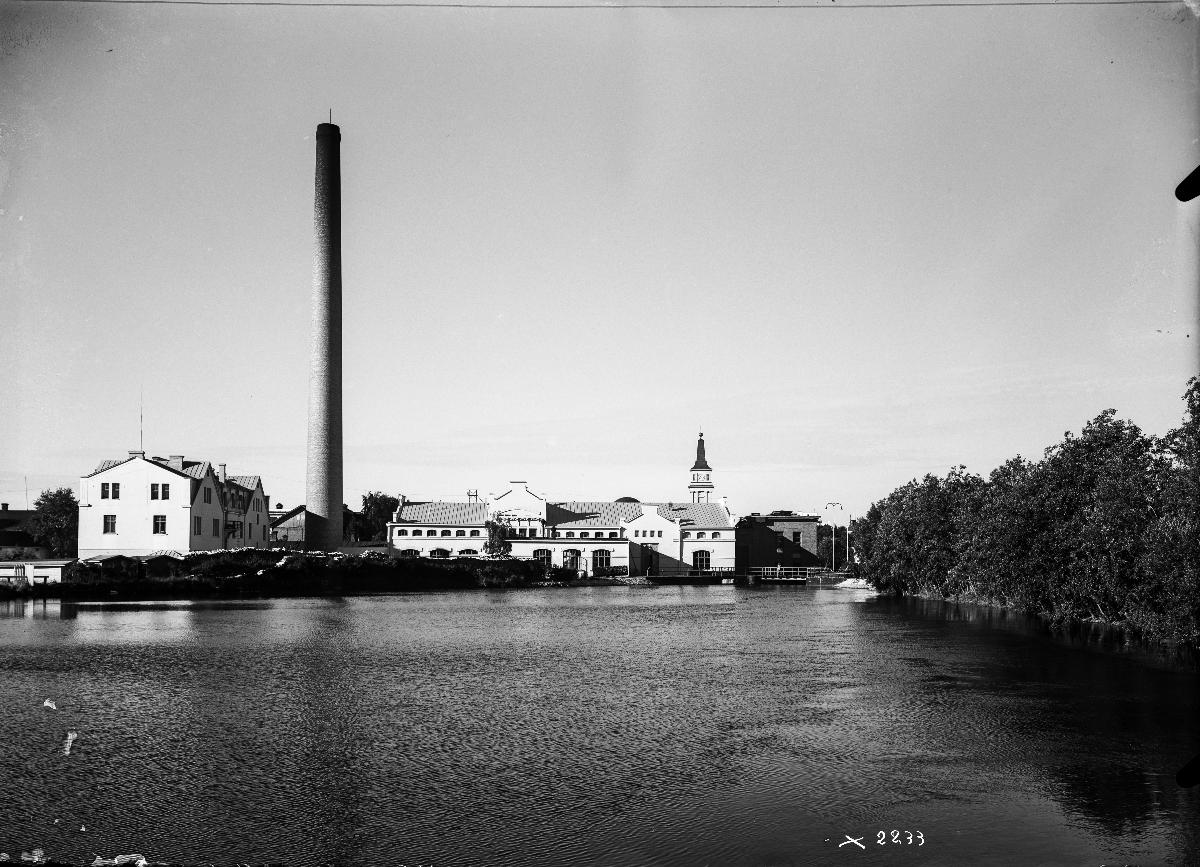
Kaupunkimaisema
Cityscape
sisällön kuvaus: Kaupunkimaisema, kuvattu todennäköisesti heinäkuussa 1939 Oulussa. content description: A view of the city, photographed presumably in 1939 in Oulu, Finland.
Vuosi: 1939
Paikka: Suomi, Pohjois-Pohjanmaa, Oulu
Aiheet: ulkokuva; kaupunkimaisema; kaupunkikuvat; katedraalit ja tuomiokirkot; tuotantolaitokset; cathedrals; production plants; katedraler och domkyrkor; produktionsanläggningar